All India Institute of Medical Sciences, New Delhi

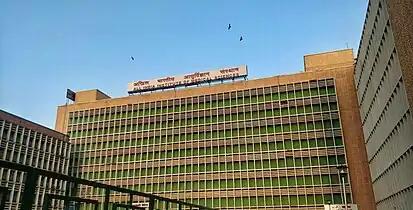

AIIMS, New Delhi's main campus is located in Ansari Nagar in Delhi. It is adjacent to the South Extension-II market and lies on both sides of the Sri Aurobindo Marg, southwards to the AIIMS Roundabout flyover crossing.